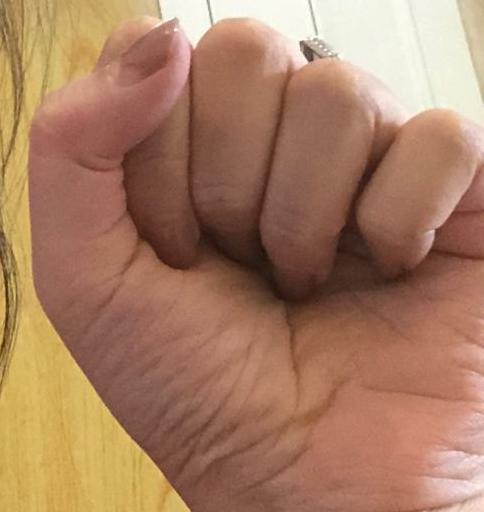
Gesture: fist